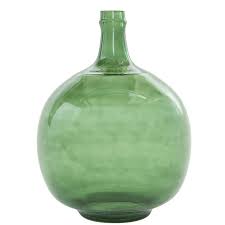
Waste category: glass